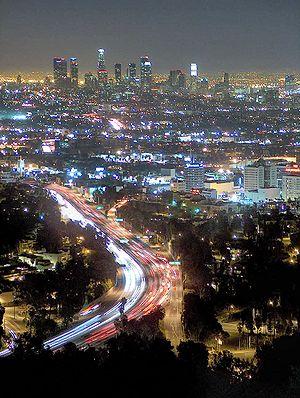
Los Angeles est la deuxième ville des États-Unis en nombre d'habitants après New York. Située dans le Sud de l'État de Californie, sur la côte du Pacifique, la ville est le siège du comté de Los Angeles.
Mulholland Drive est un film à énigme néo-noir américano-français écrit et réalisé par David Lynch et sorti en 2001. Il raconte l'histoire d'une aspirante actrice appelée Betty Elms fraîchement arrivée à Los Angeles, en Californie ; elle se lie d'amitié avec une femme amnésique, rescapée d'un accident grâce auquel elle a échappé à un meurtre. Le récit propose d'autres éléments apparemment dépourvus de liens mais qui finissent par se connecter de diverses manières ; des scènes et images surréalistes se rapportent également à la narration mystérieuse.